Cize, Ain

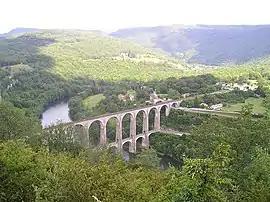
Cize–Bolozon railway viaduct

Cize is a commune in the Ain department in eastern France.